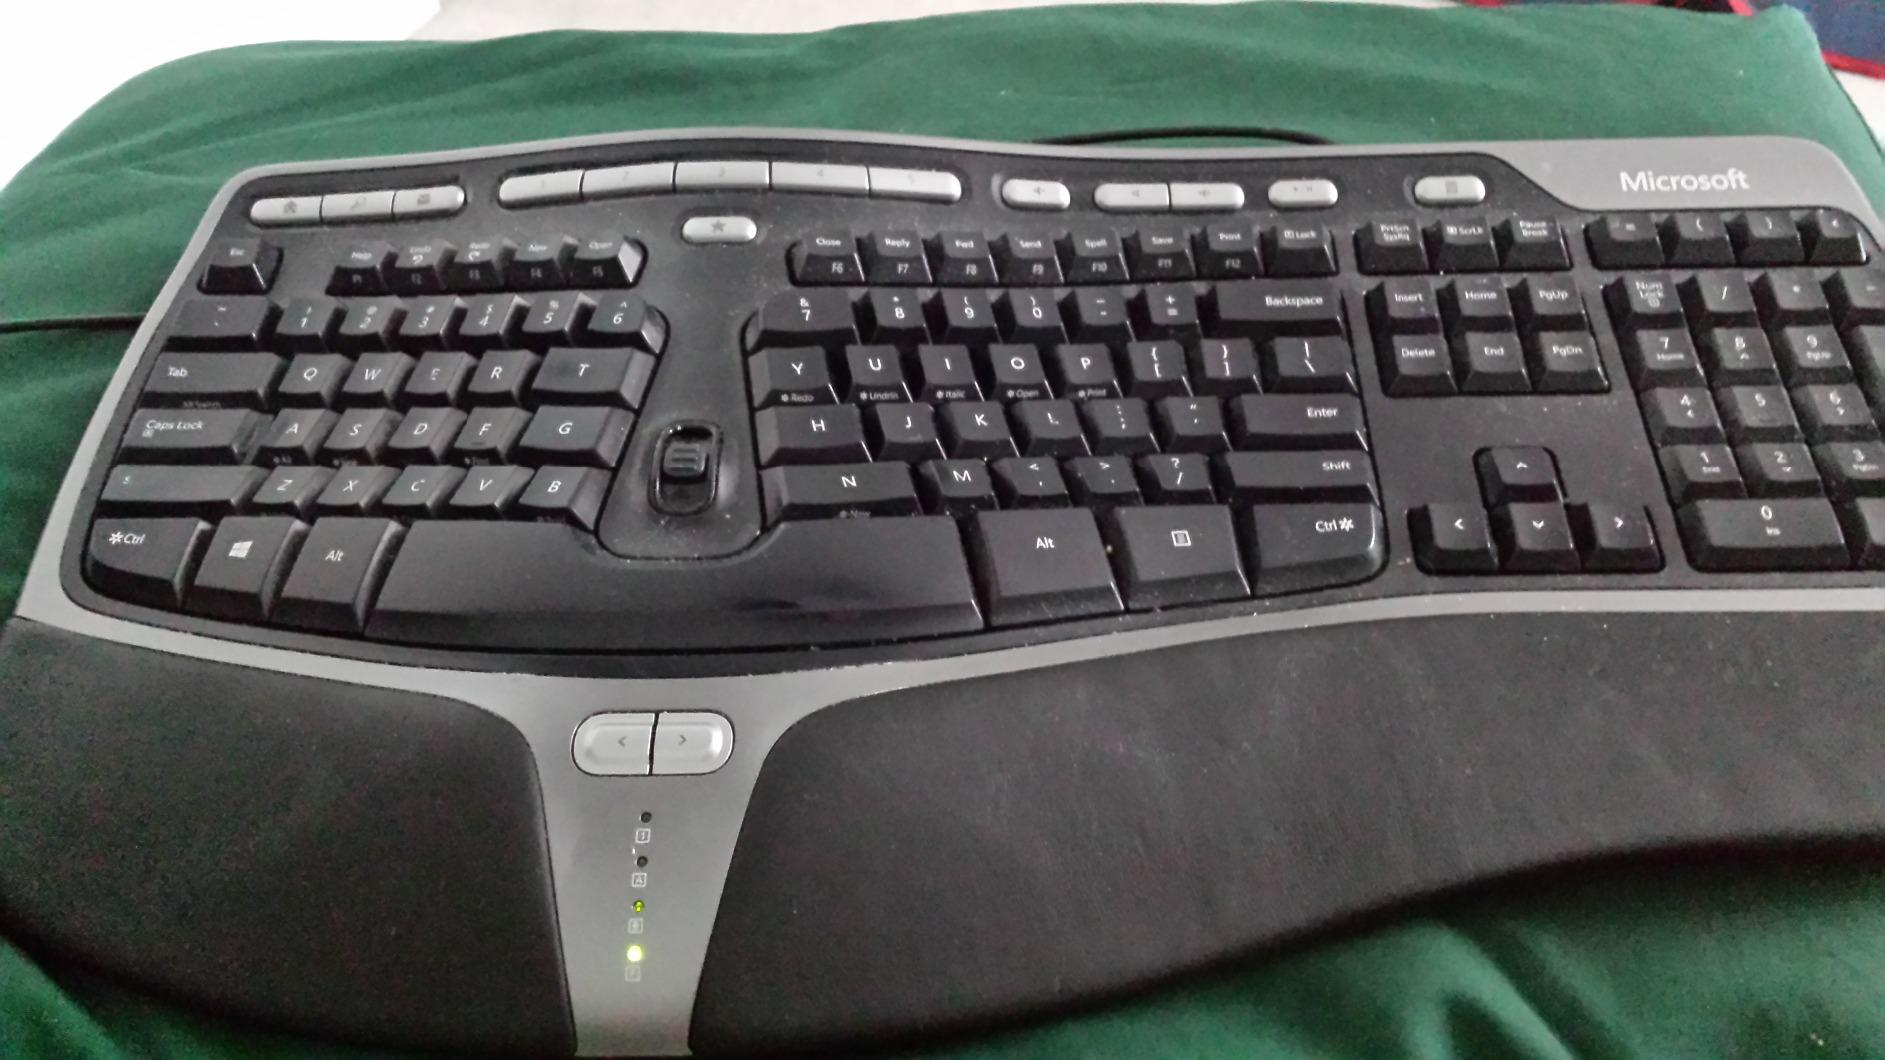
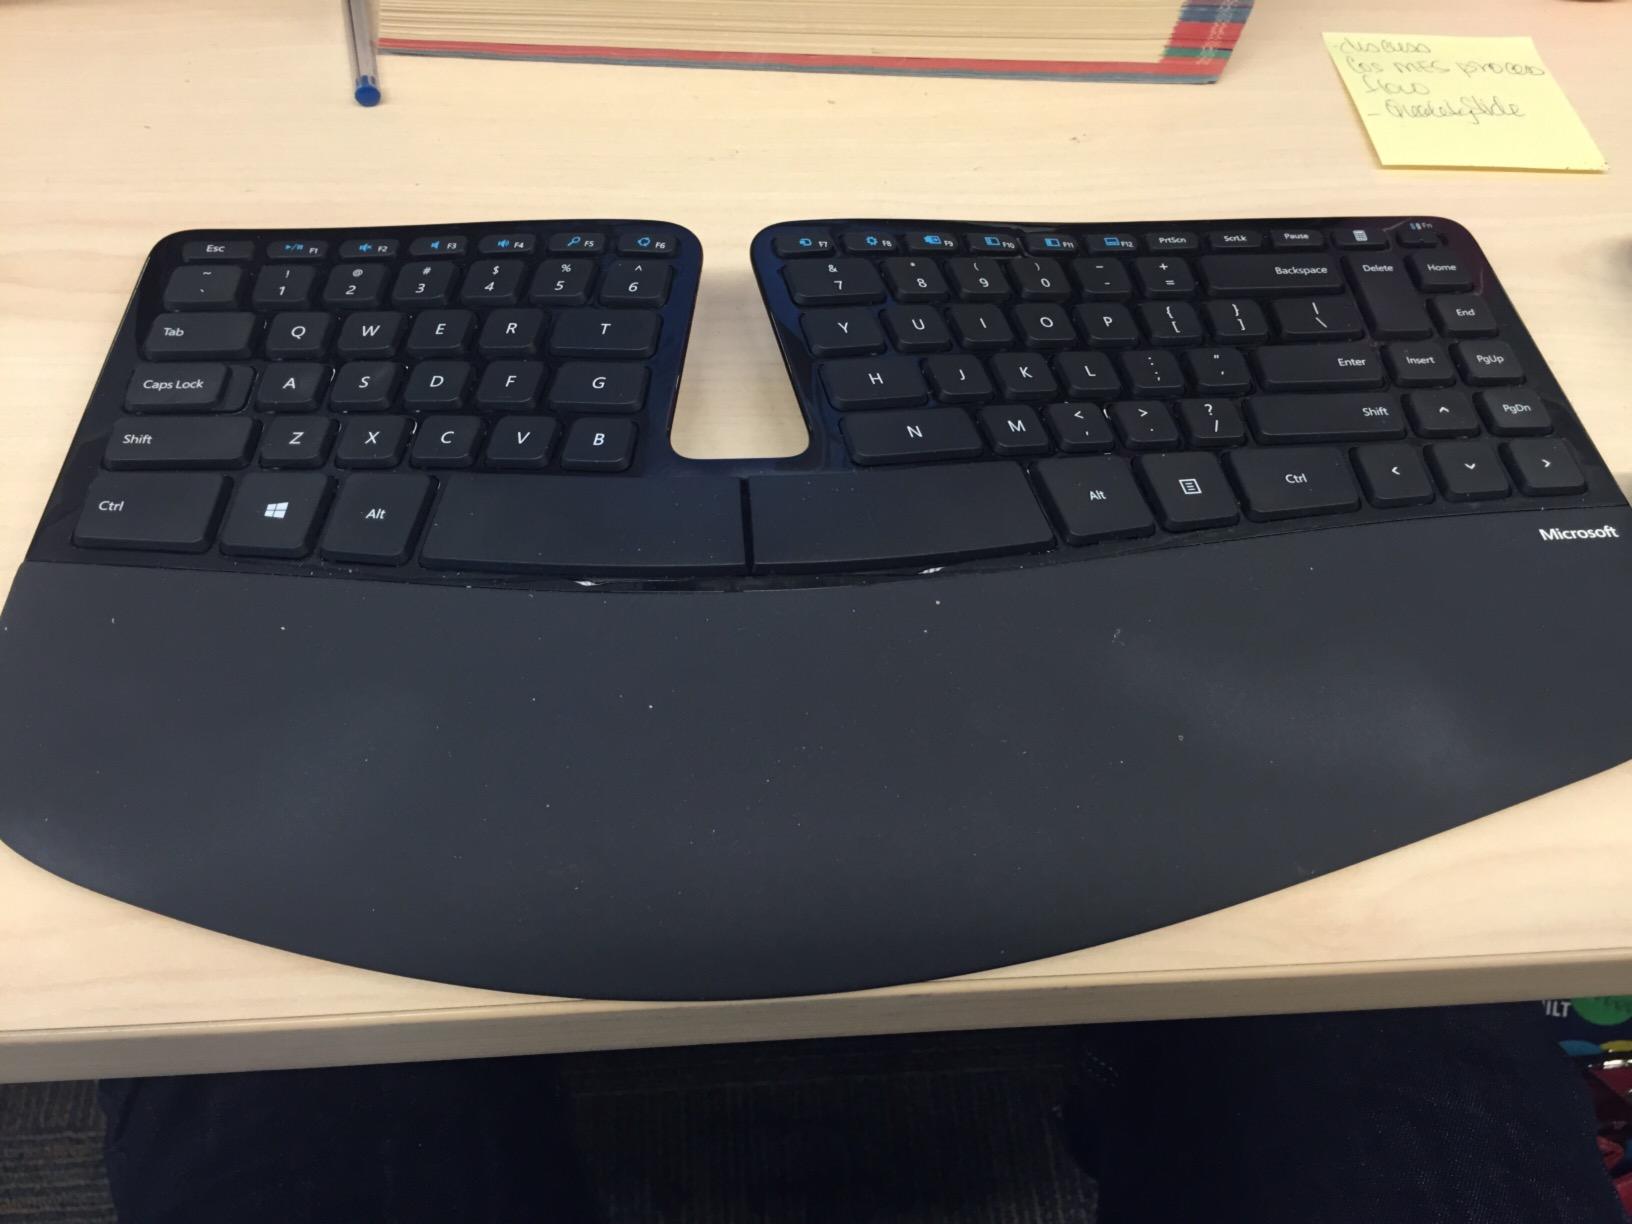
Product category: keyboard
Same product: no